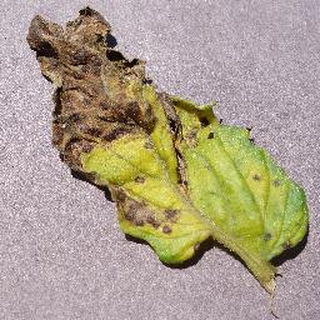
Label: tomato_septoria_leaf_spot